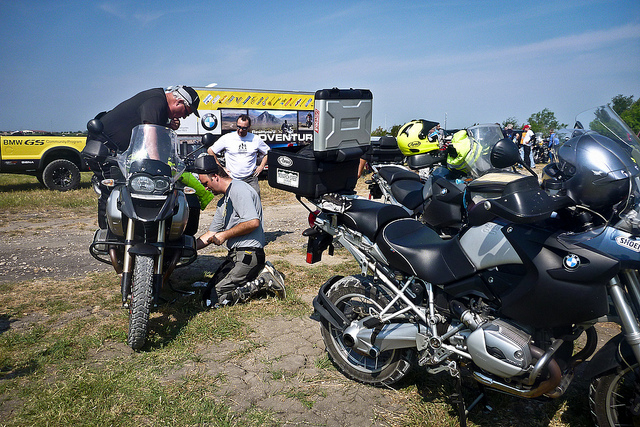
some men working on a motorcycle outdoors and a truck